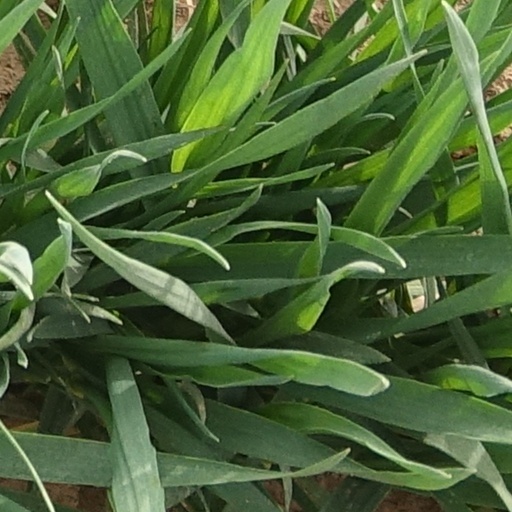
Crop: wheat